Interstate 405 (California)

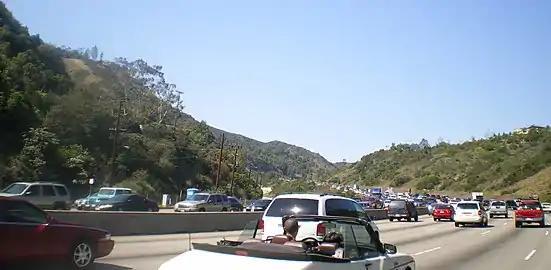
I-405 in Sepulveda Pass

The freeway is one of the busiest freeways in the nation and is the busiest freeway in California. The freeway's congestion problems have led to jokes that the road was numbered 405 because traffic moves at "four or five" miles per hour, or because drivers had spent "four or five" hours to travel anywhere. Indeed, average speeds as low as are routinely recorded during morning and afternoon commutes, and its interchanges with the Ventura Freeway (US 101) and with the Santa Monica Freeway (I-10) each consistently rank among the five most congested freeway interchanges in the US. As a result of these congestion problems, delays passing through the entirety of Greater Los Angeles using this bypass route instead of merely using the primary route I-5 through Downtown Los Angeles may be present.